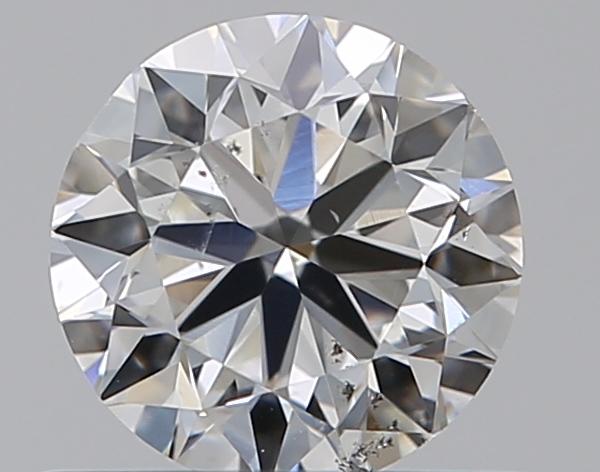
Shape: round
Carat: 0.5
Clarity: SI1
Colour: G
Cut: VG
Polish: EX
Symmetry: VG
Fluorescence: N
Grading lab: GIA
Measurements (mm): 4.96 x 5 x 3.14